Historiography of the United States

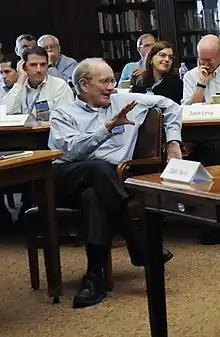
John Lewis Gaddis speaks to U.S. Naval War College (NWC) faculty in 2012

The "Frontier Thesis" or "Turner Thesis", is the argument advanced by historian Frederick Jackson Turner in 1893 that the origin of the distinctive egalitarian, democratic, aggressive, and innovative features of the American character has been the American frontier experience. He stressed the process—the moving frontier line—and the impact it had on pioneers going through the process. In the thesis, the frontier established liberty by releasing Americans from European mind-sets and ending prior customs of the 19th century. The Turner thesis came under attack from the "New Western Historians" after 1970 who wanted to limit western history to the western states, with a special emphasis on the 20th century, women and minorities.